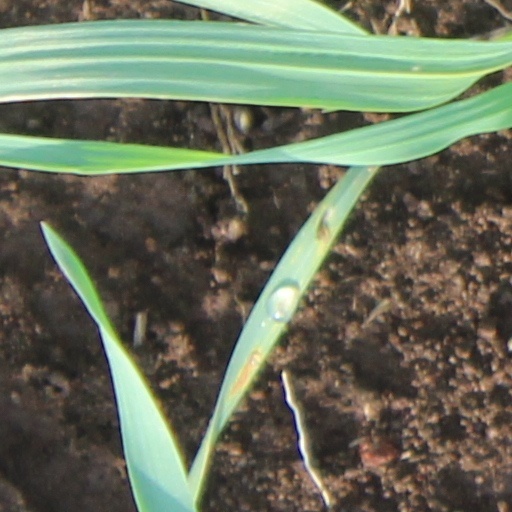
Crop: wheat